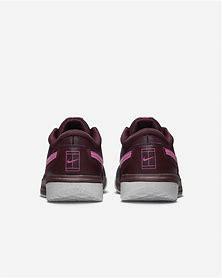
Brand: Nike
Model: Court Zoom Lite 3